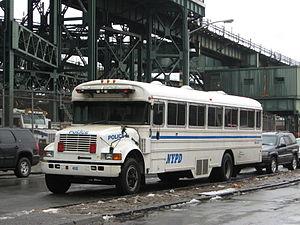
Le New York City Police Department ou NYPD est le service de police de la ville de New York, aux États-Unis. Fondé en 1845, le NYPD est l'un des premiers services de police du pays, ainsi que le plus important service de police municipale en termes d'effectif. Il est chargé du respect de la loi et de la lutte contre la criminalité sur l'ensemble des cinq arrondissements de la ville de New York. Lors de sa création, au XIXᵉ siècle, le NYPD prit pour modèle le Metropolitan Police Service de Londres. Depuis, 1973, son quartier général se situe au 1 Police Plaza dans le quartier de Lower Manhattan.